Pedra Branca, Singapore

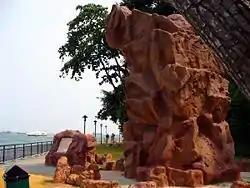
A replica of Long Ya Men at the Labrador Nature Reserve, put up in 2005 as part of the Singapore Zheng He's 600th Anniversary Celebrations

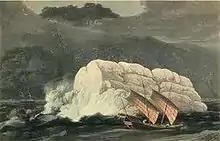
Thomas and William Daniell's etching of Pedra Branca before the building of Horsburgh Lighthouse, c. 1820

Pedra Branca was known to sailors for centuries. Part of the Chinese sailing instructions for the South China Sea based on information compiled by Admiral Zheng He (1371–1433) advised a navigator that after departing Long Ya Men (Mandarin for "Dragon's Teeth Gate"), a rocky outcrop at the gateway to what is now Keppel Harbour in Singapore, he should steer a course of between 75° and 90° for five watches until his vessel reached "Baijiao". Pedra Branca was also mentioned in Dutch voyager Jan Huyghen van Linschoten's "Itinerario" ("Itinerary"), an account of his voyages in the Portuguese East Indies. After the publication of the work in 1596, the island began appearing regularly on European maps of the Far East. The 1598 English edition of the work stated: